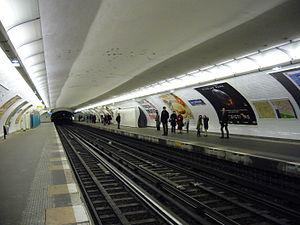
Les quais de la station Les Sablons sur la ligne 1 du métro de Paris.
Les Sablons est une station de la ligne 1 du métro de Paris, située sur la commune de Neuilly-sur-Seine, dans le département des Hauts-de-Seine.